Changzhou comb

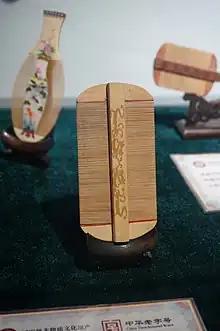
Double edged Comb in the museum

In the past, the main unit of shop was household-side households scattered on the outskirts of the city. It seems to have been using the relatively primitive family life community as the basic unit of social production. With hereditary craftsmanship, the system characteristics of Changzhou comb grate industry with scattered and numerous grassroots are formed. These decentralized production methods are actually not conducive to process improvement and production efficiency. The lack of technical communication and cooperation leads to uneven product quality. It is not conducive to the development of the grate industry in Changzhou.